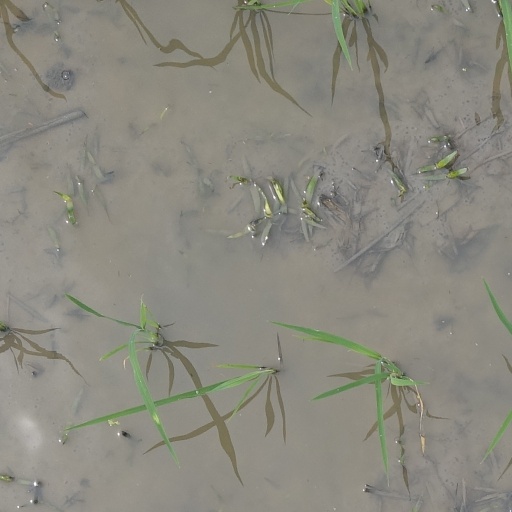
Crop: rice